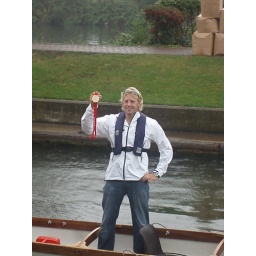
Andy Hodge arrives by boat to give the ducks a pre-race pep talk.